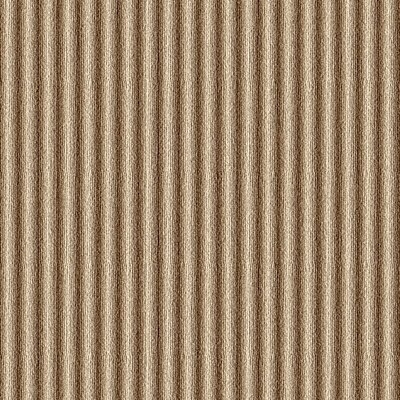
Texture: grooved